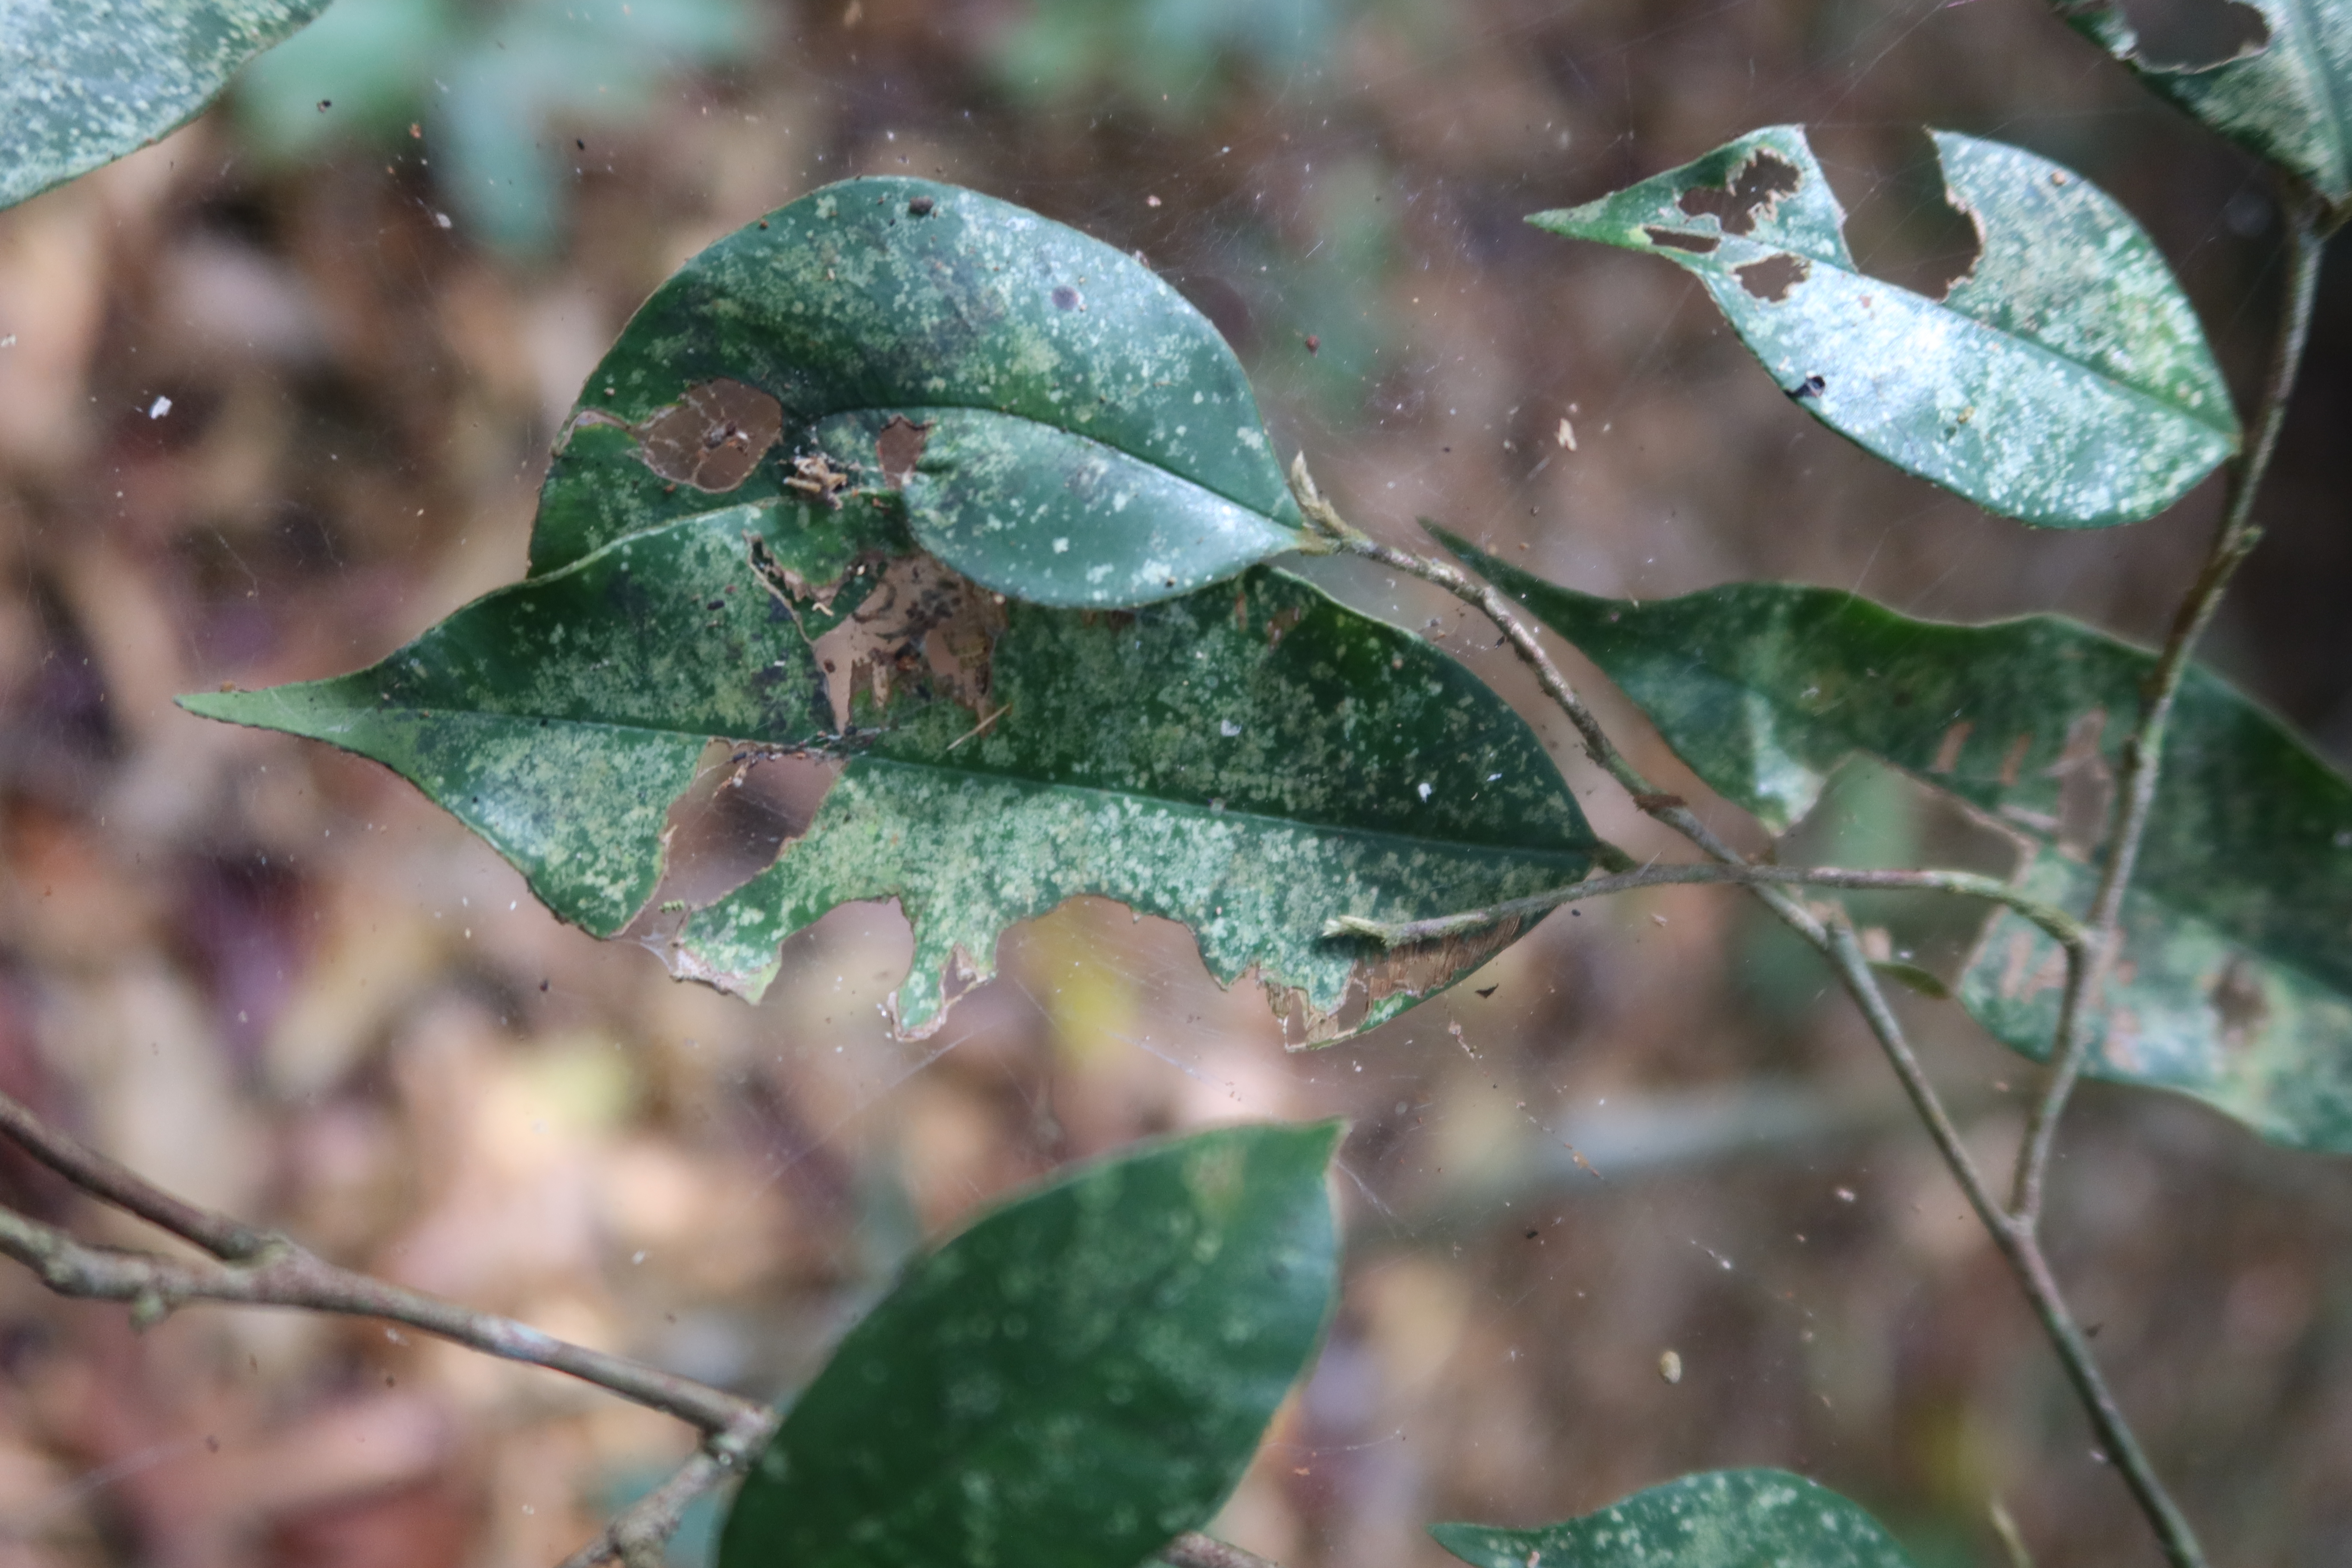
Label: Spiders